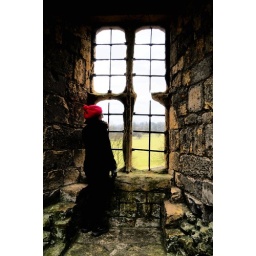
the girl in the pink hat